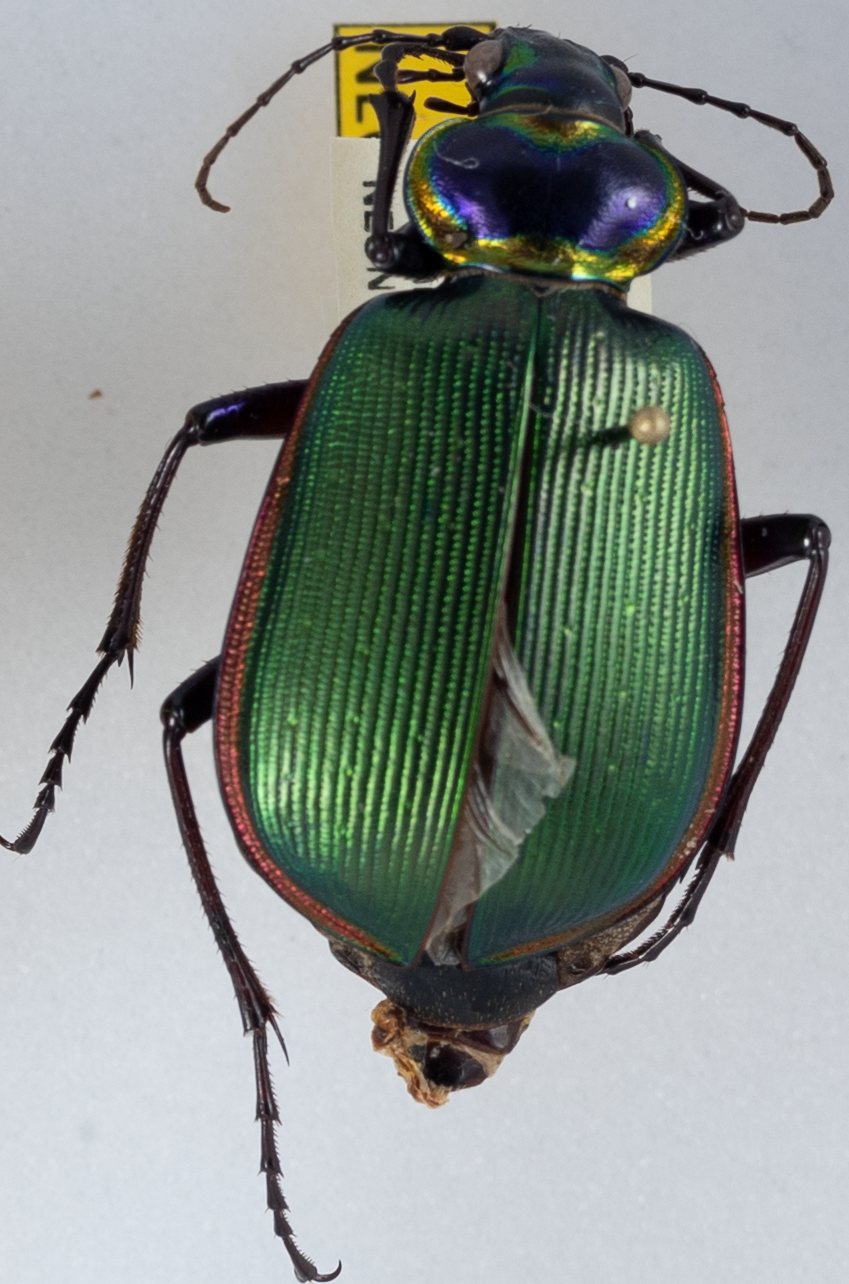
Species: Calosoma scrutator
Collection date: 2019-05-08
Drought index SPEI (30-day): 1.69
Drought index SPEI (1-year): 1.19
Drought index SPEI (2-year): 0.86